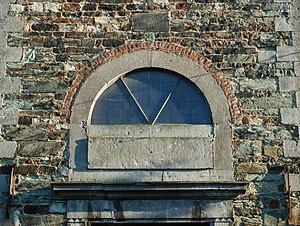
Belgique - Brabant wallon - Mont-Saint-Guibert - Église Saint-Guibert
L'église Saint-Guibert est une église catholique de style classique du XVIIIe siècle située sur le territoire de la commune belge de Mont-Saint-Guibert, en Brabant wallon.